List of compositions by Carl Czerny

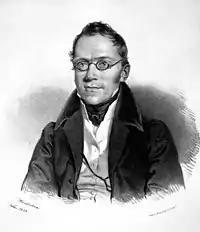
Carl Czerny

Czerny composed a large number of pieces (up to Op. 861), including piano music (études, nocturnes, 11 sonatas, opera theme arrangements and variations) and also masses and choral music, 6 symphonies, concertos, songs, string quartets and other chamber music. Czerny himself divided his music into four categories: